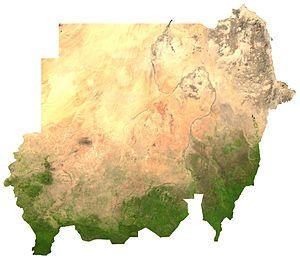
L'environnement au Soudan est l'environnement du pays Soudan. Le Soudan est le troisième plus grand pays d'Afrique après l'Algérie et la République démocratique du Congo, avec une superficie de terres cultivables potentiellement importante. Le pays est menacé par la désertification, le risque de famine étant aggravé par les conflits dans la région. Le pétrole est une ressource économique importante.